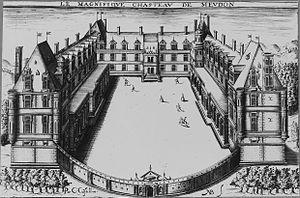
Gravure du château de Meudon
Meudon est une commune française située dans le département des Hauts-de-Seine en région Île-de-France.